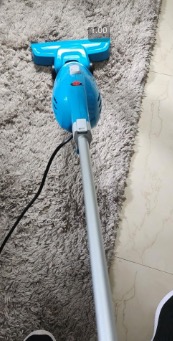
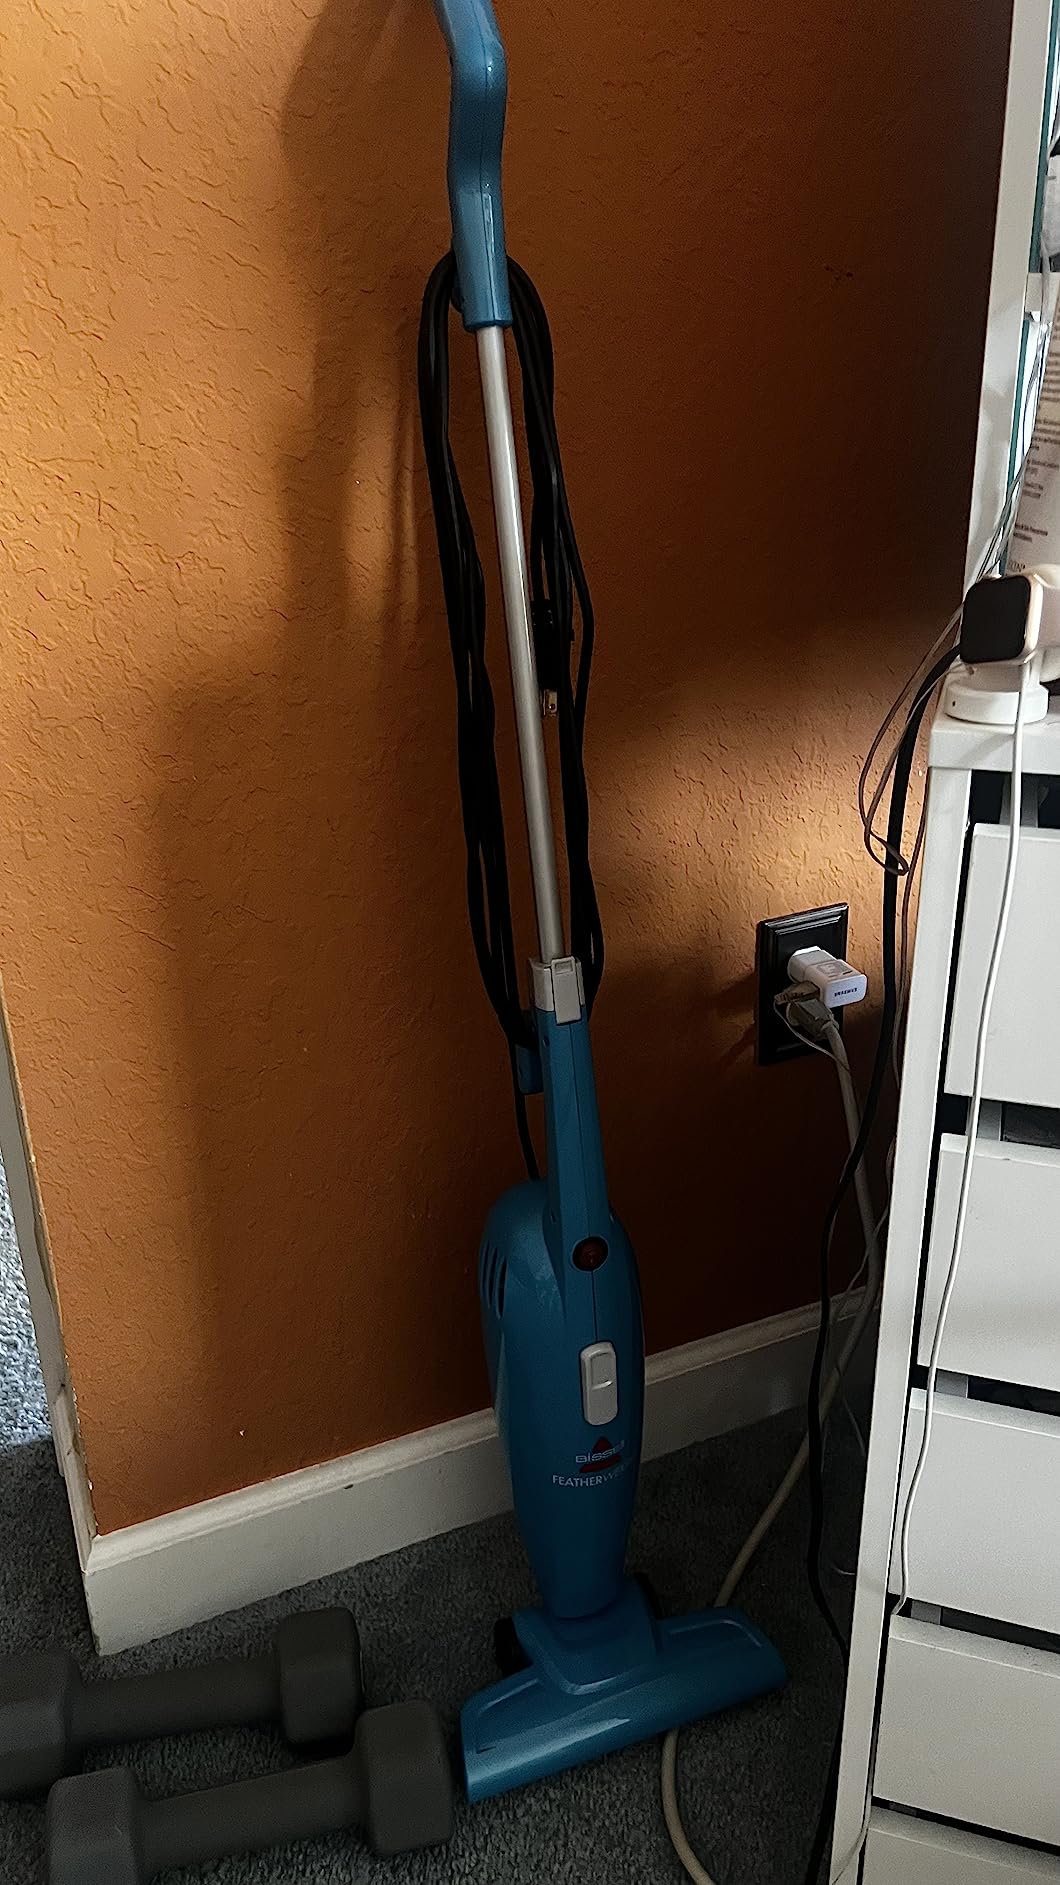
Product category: items_vacuum
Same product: yes